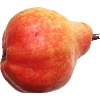
Label: Pear Red 1